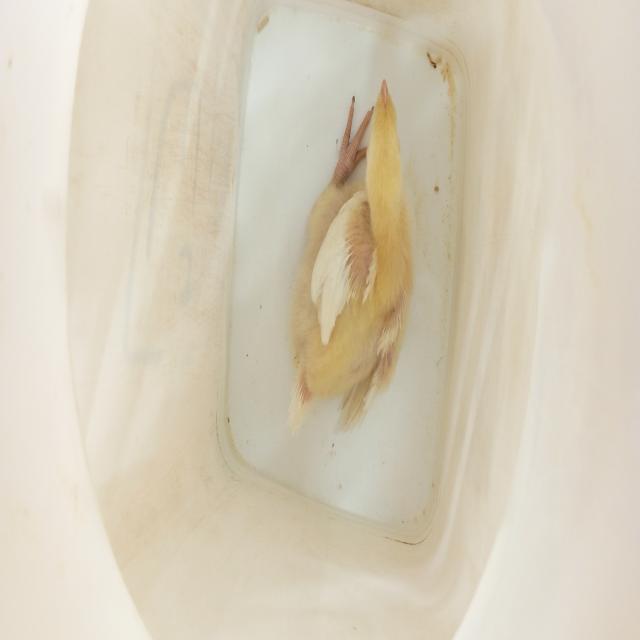
Weight: 321 g